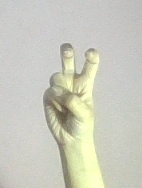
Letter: toot